Eel River Athapaskan peoples

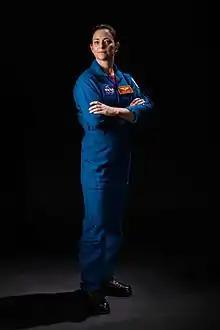
Astronaut Nicole Mann of the Wailaki.

The Wailaki (Wintun term meaning "north language.") or in their own language Kinist'ee ("the people") lived in northwestern California, along the Eel River south of Kekawaka Creek and the North Fork Eel River in three main subdivisions: Tsennahkenne or Tsen-nah-ken-ne (Eel River Wailaki or Mainstem Eel River band); Bahneko or Bah-ne-ko keah (North Fork [Eel River] Wailaki or North Fork Eel River band); and Che-teg-gah-ahng (Pitch Wailaki or Pitch band) (located farther up the North Fork of the Eel River). These regional groupings were divided into several bands and contained almost 100 villages: